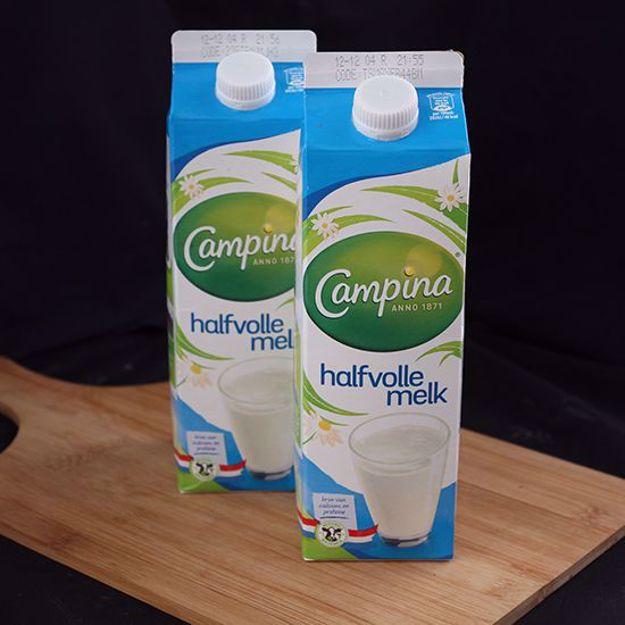
Waste category: cardboard